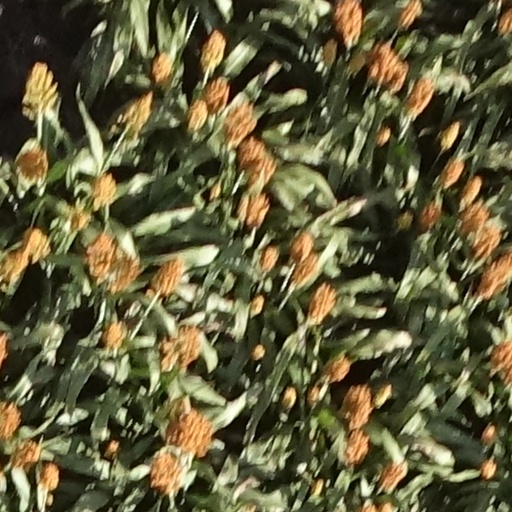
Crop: sorghum